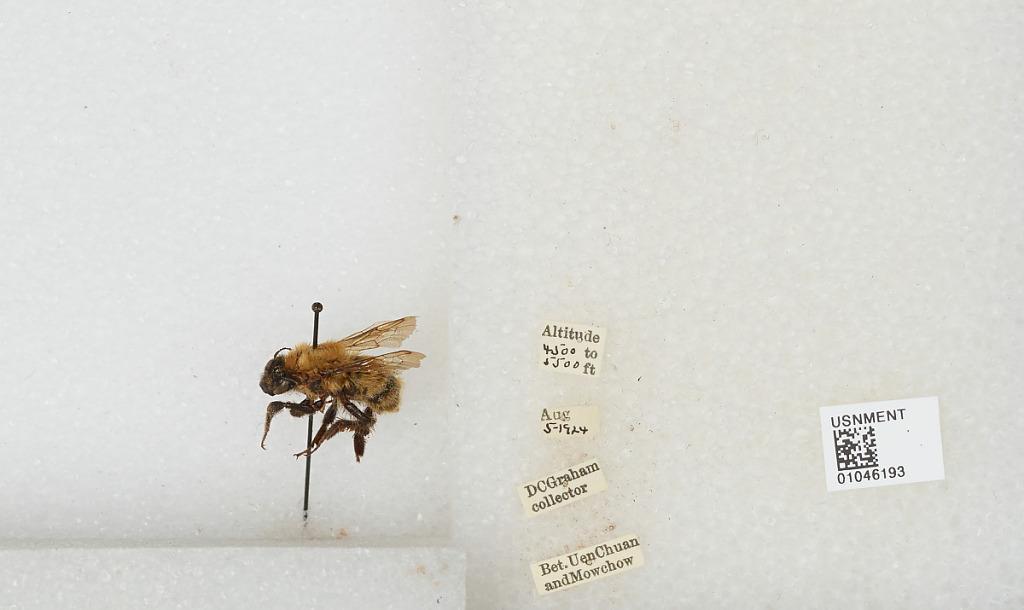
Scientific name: Bombus sp.
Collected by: D. Graham
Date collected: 1924-8-5
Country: China
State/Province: Sichuan
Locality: Between Wenchuan and Mowchow